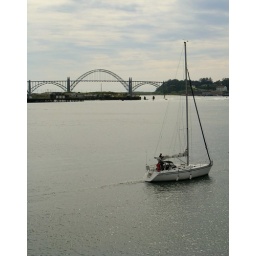
sitting on the balcony at condo Cory had for the weekend at the Embarcadero on the bayfront in Newport. Yaquina Bay